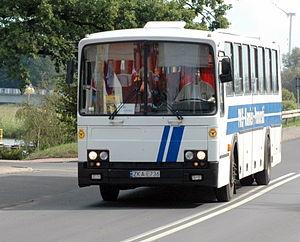
Le Jelcz PR110 est un autobus urbain produit par le constructeur polonais Jelczańskie Zakłady Samochodowe sous licence Berliet dans son usine de Jelcz-Laskowice, près d'Oława, de 1975 à 1983. À partir de 1983, après l'expiration de la licence, il prendra l'appellation Jelcz PR110 M.